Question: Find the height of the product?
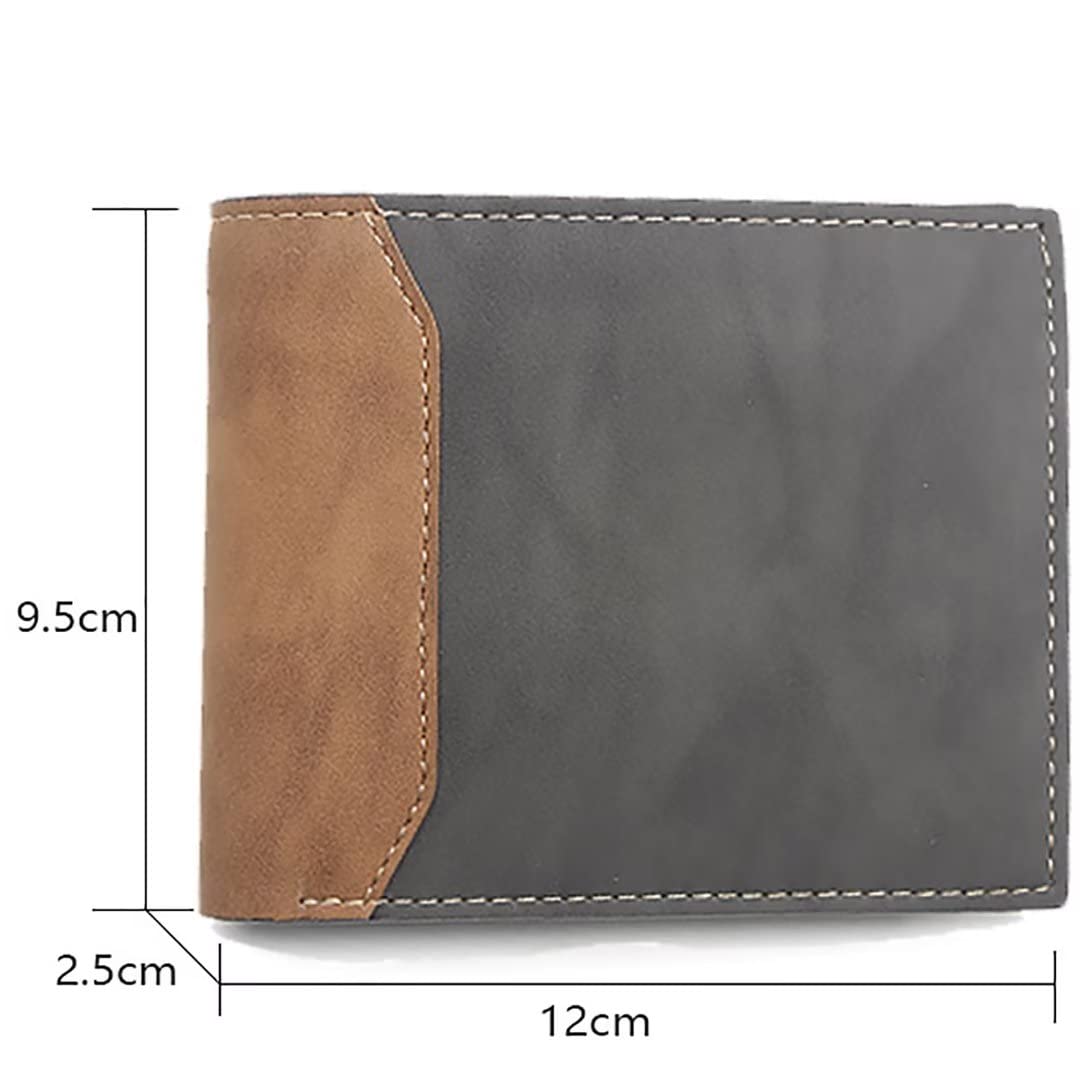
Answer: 9.5 centimetre